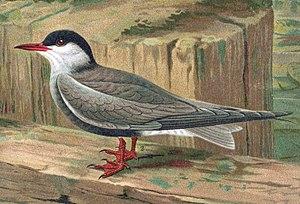
Cette liste a été établie à partir d'ouvrages et d'articles des années 1990 sur l'avifaune malgache. L'avifaune de Madagascar comprend 294 espèces dont 107 endémiques, 30 espèces menacés selon la classification de L'UICN.